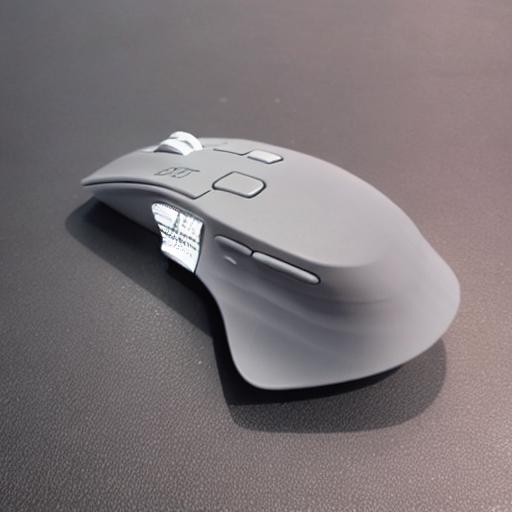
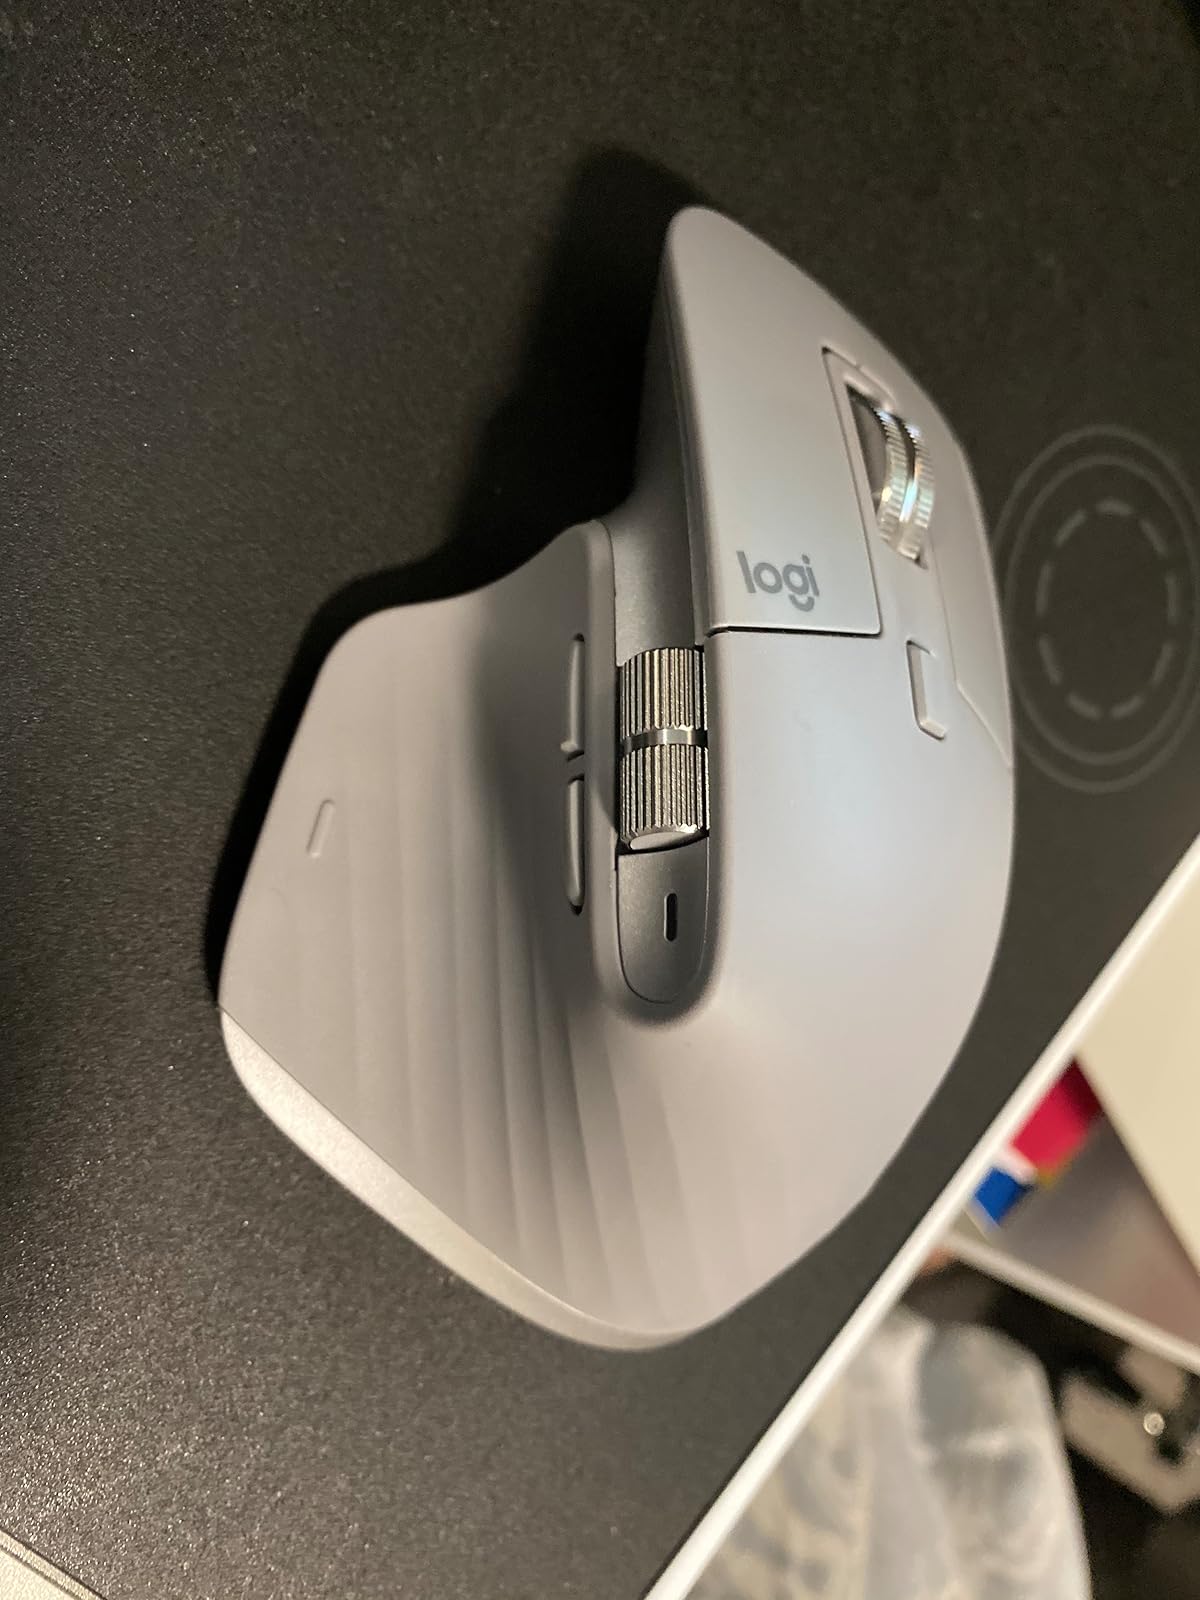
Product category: mouse
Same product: no